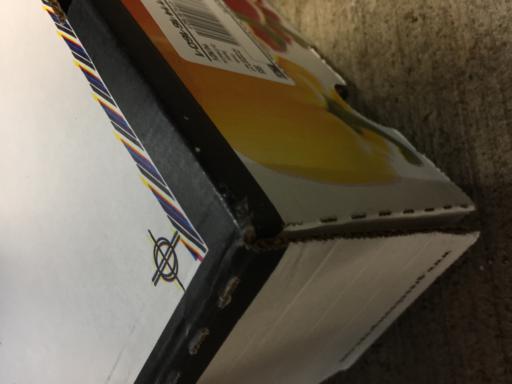
Label: cardboard